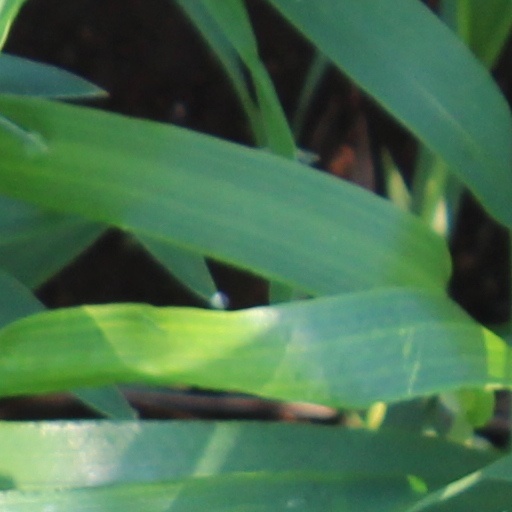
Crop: wheat